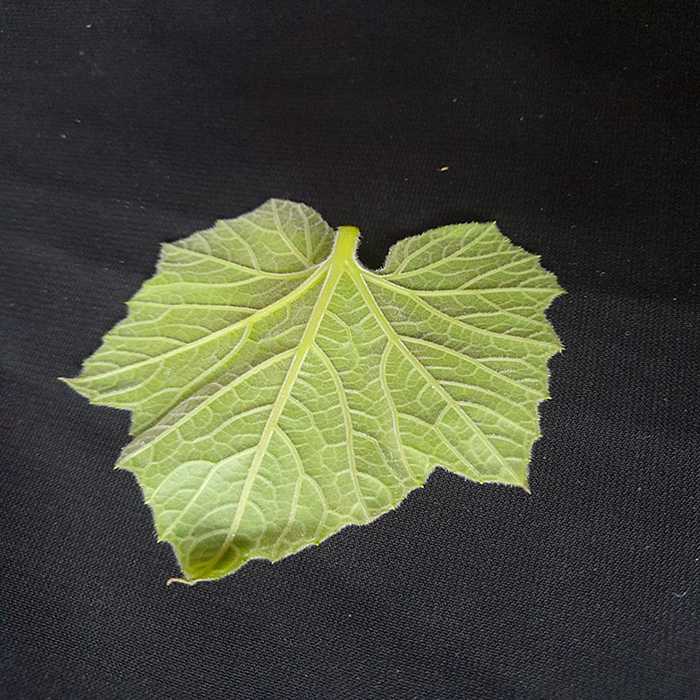
Plant: Bottle gourd
Label: Fresh leaf